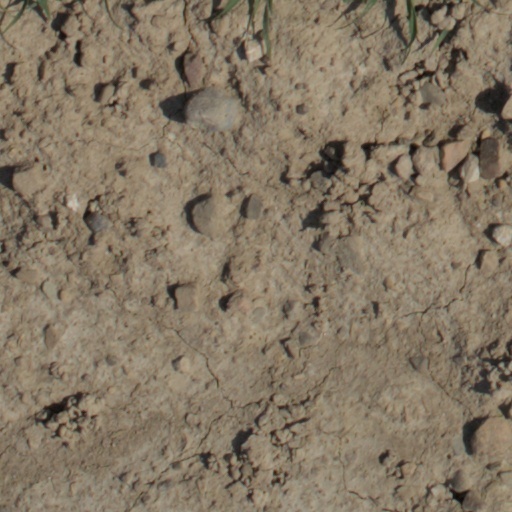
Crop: wheat